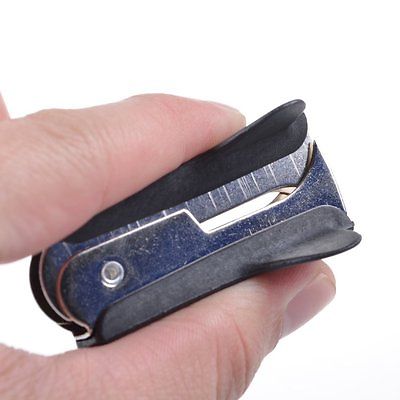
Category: stapler